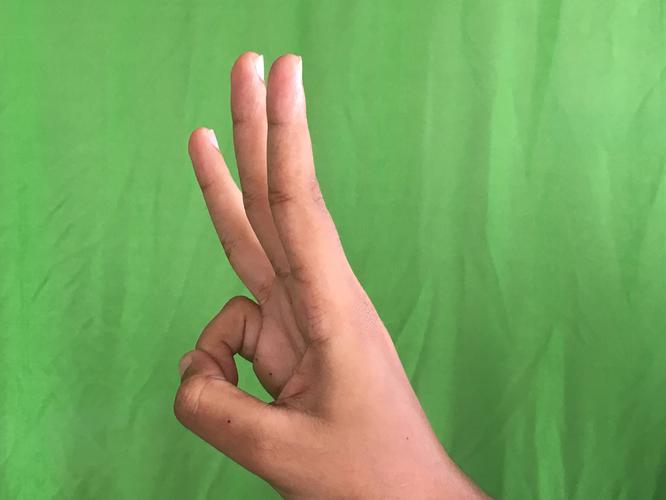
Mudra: Trishulam
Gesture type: single_hand